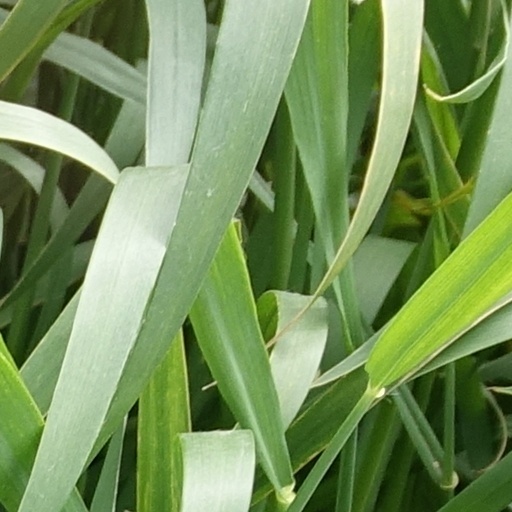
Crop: wheat